Interstate 64 in Kentucky

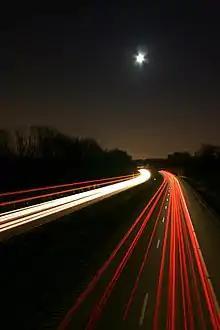
Streaking lights on I-64 as seen from the horse/bike bridge at Seneca Park in Louisville

I-64 enters Kentucky at Louisville, paralleling the Ohio River along the Riverfront Expressway. It intersects with several downtown interchanges before coming to the Kennedy Interchange, where it intersects I-65 and I-71 in a tangle of ramps often referred to as the "Spaghetti Junction". Moving eastward, I-64 passes through Shelbyville, Frankfort, Midway, Lexington, Winchester, Mount Sterling, Owingsville, and Morehead, before leaving the state near Ashland at Catlettsburg. It overlaps I-75 as it makes an arc around the northeast of Lexington's urban core, with the exit numbers for I-75 used for the concurrent portion. The two Interstates separate a few miles east of downtown Lexington.